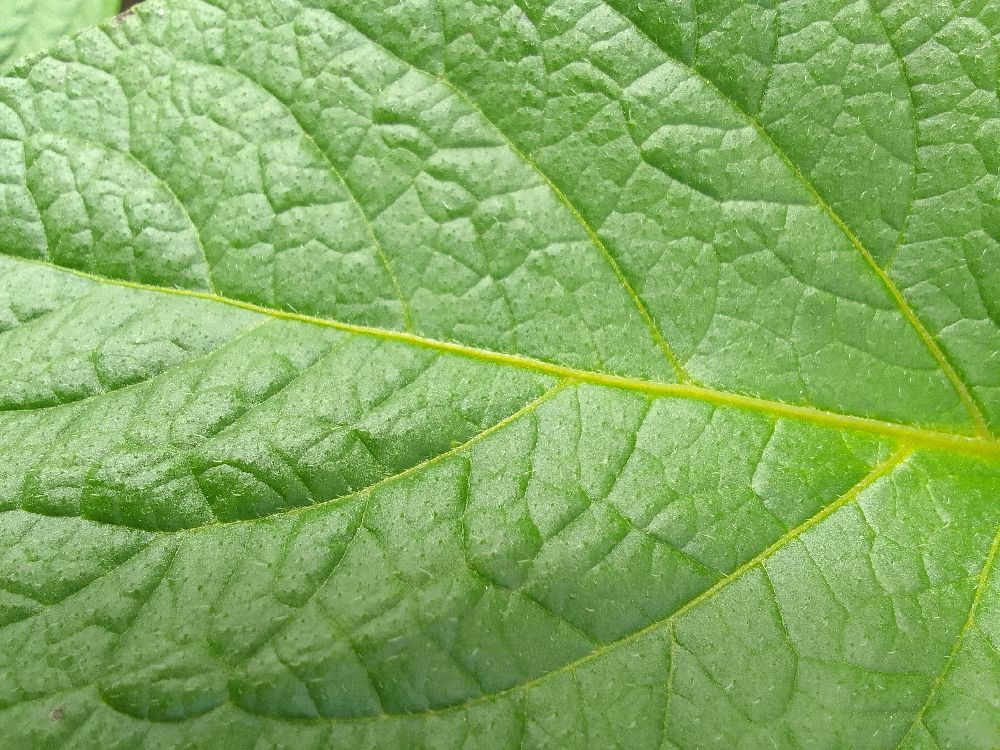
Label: Healthy